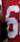
Number: 6